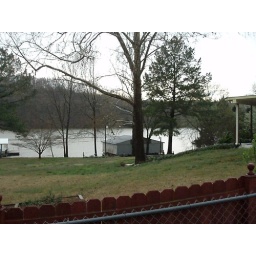
The lake and our dock from the fence by G&amp;amp;S